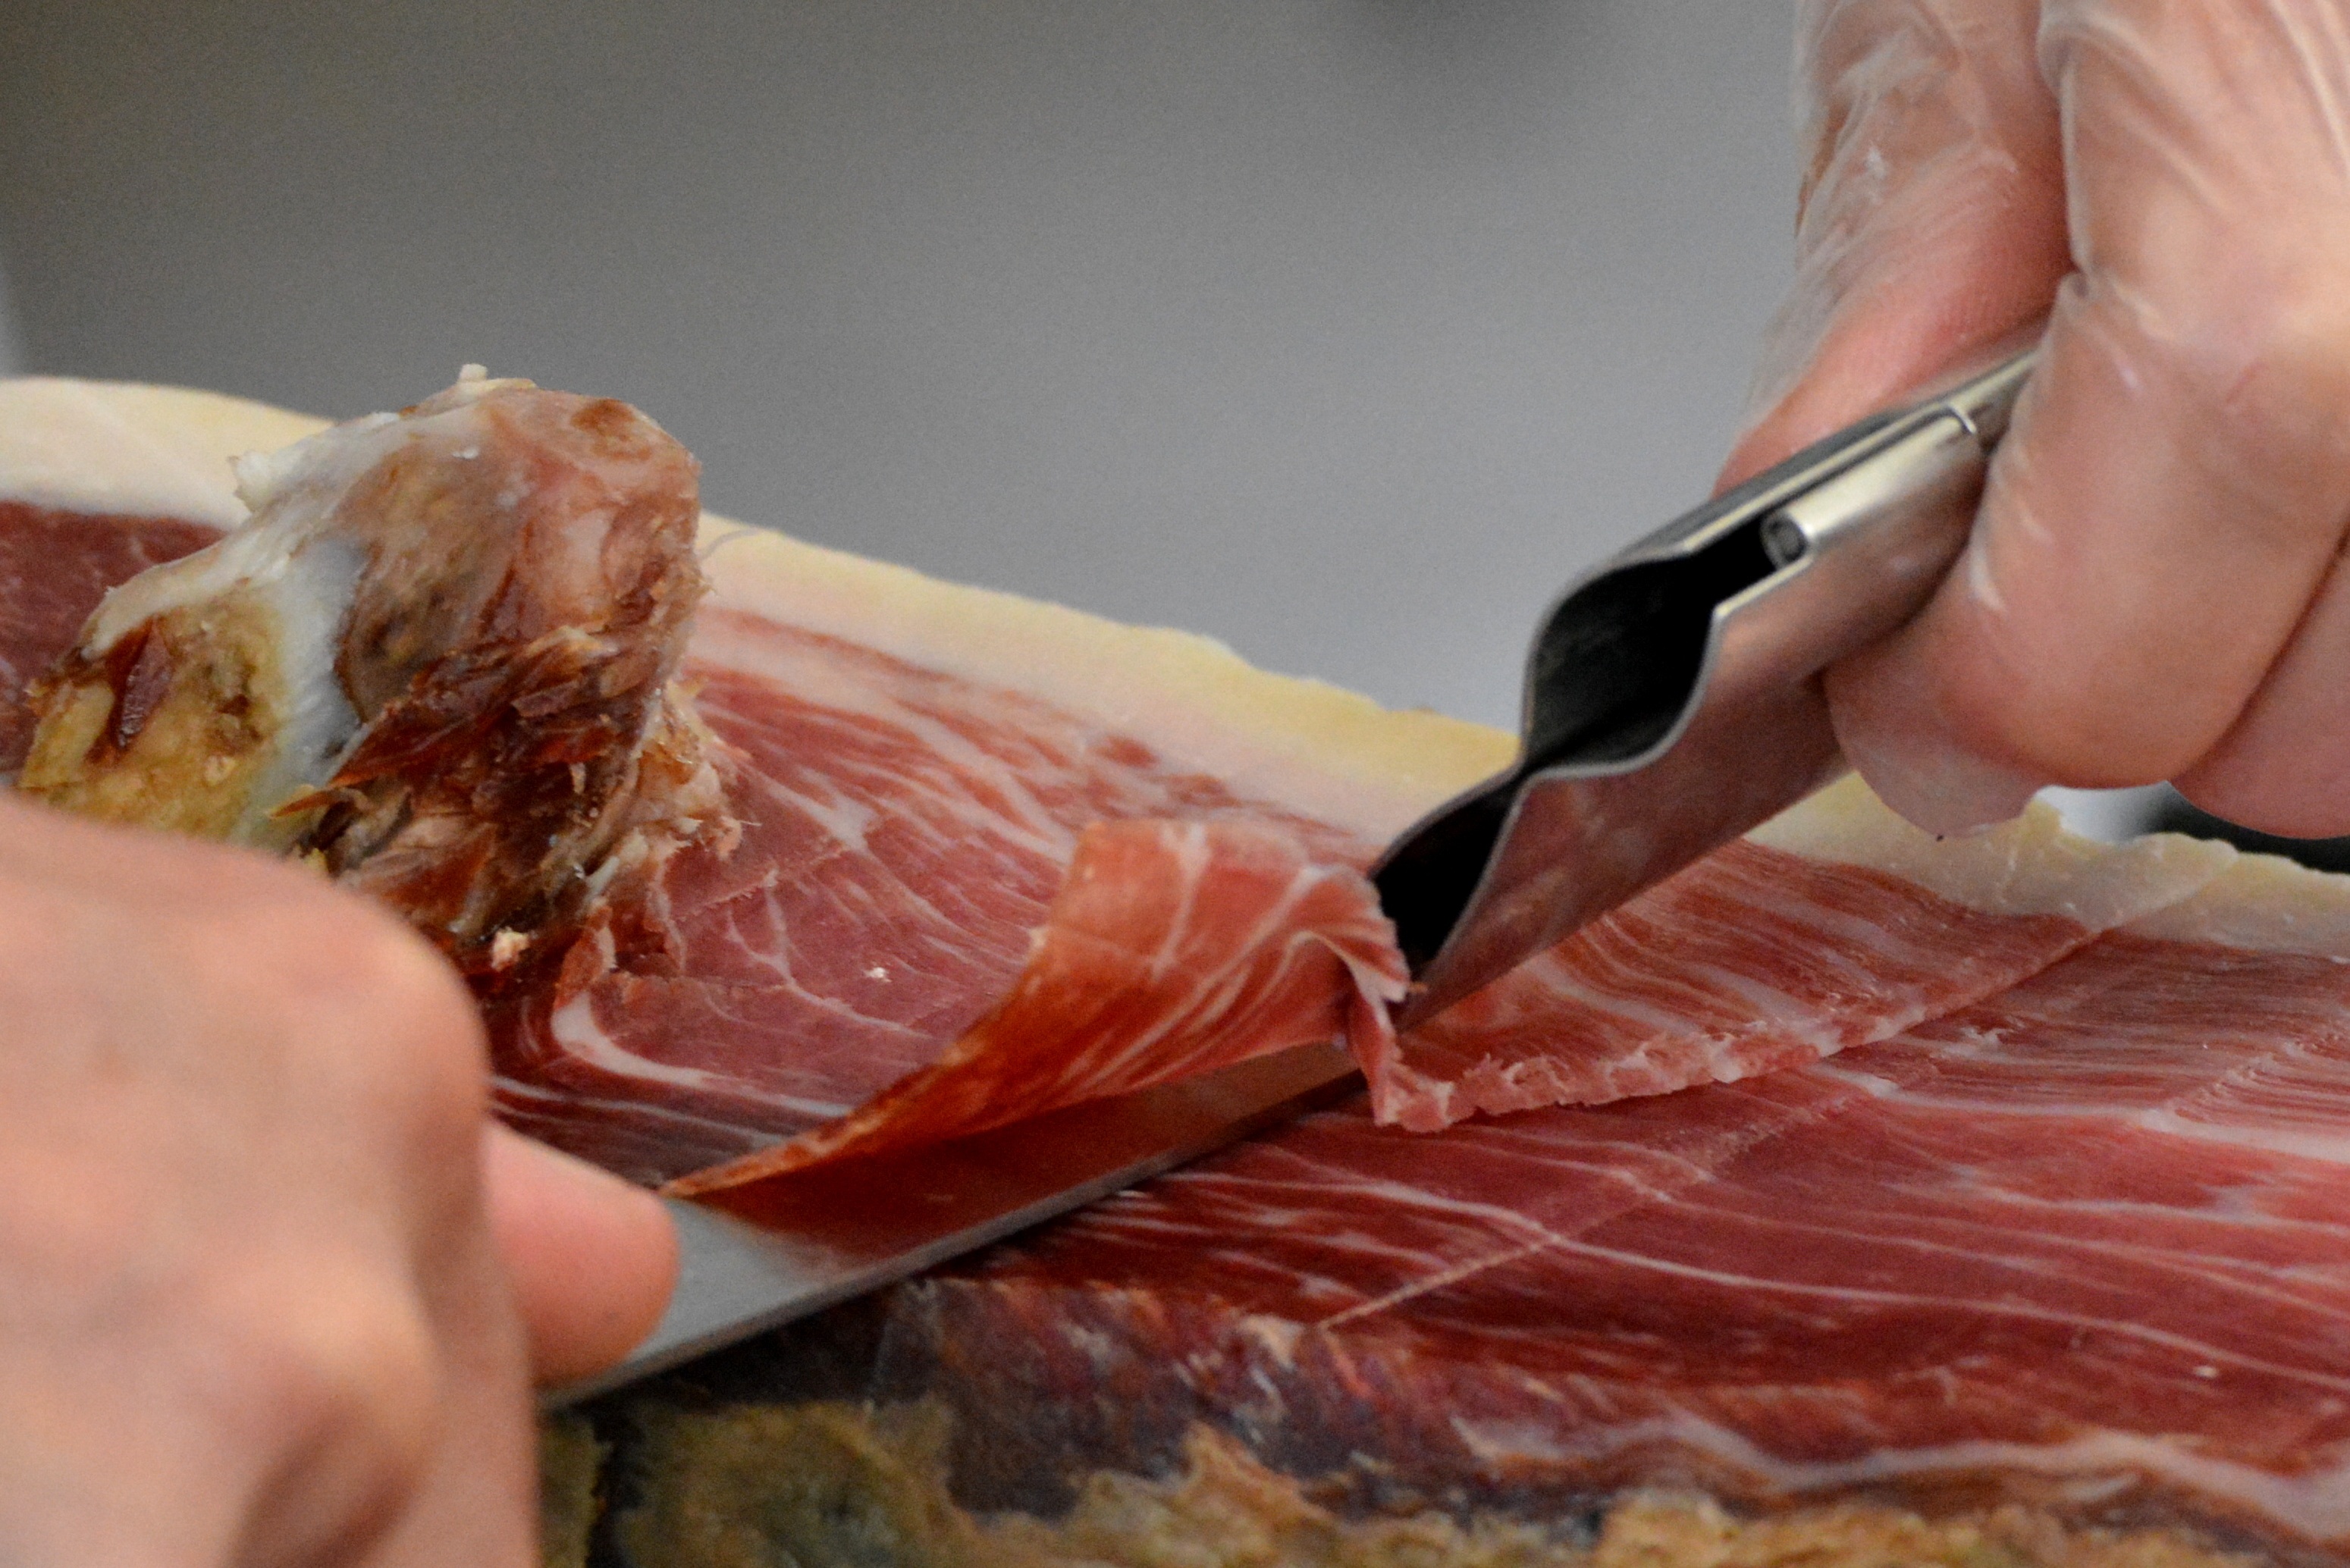
dish, food, meat, cuisine, cutting, ham, charcuterie, flesh, red meat, pata negra, iberian ham, animal source foods, kobe beef, meats, jam n serrano, lamb and mutton, horse meat